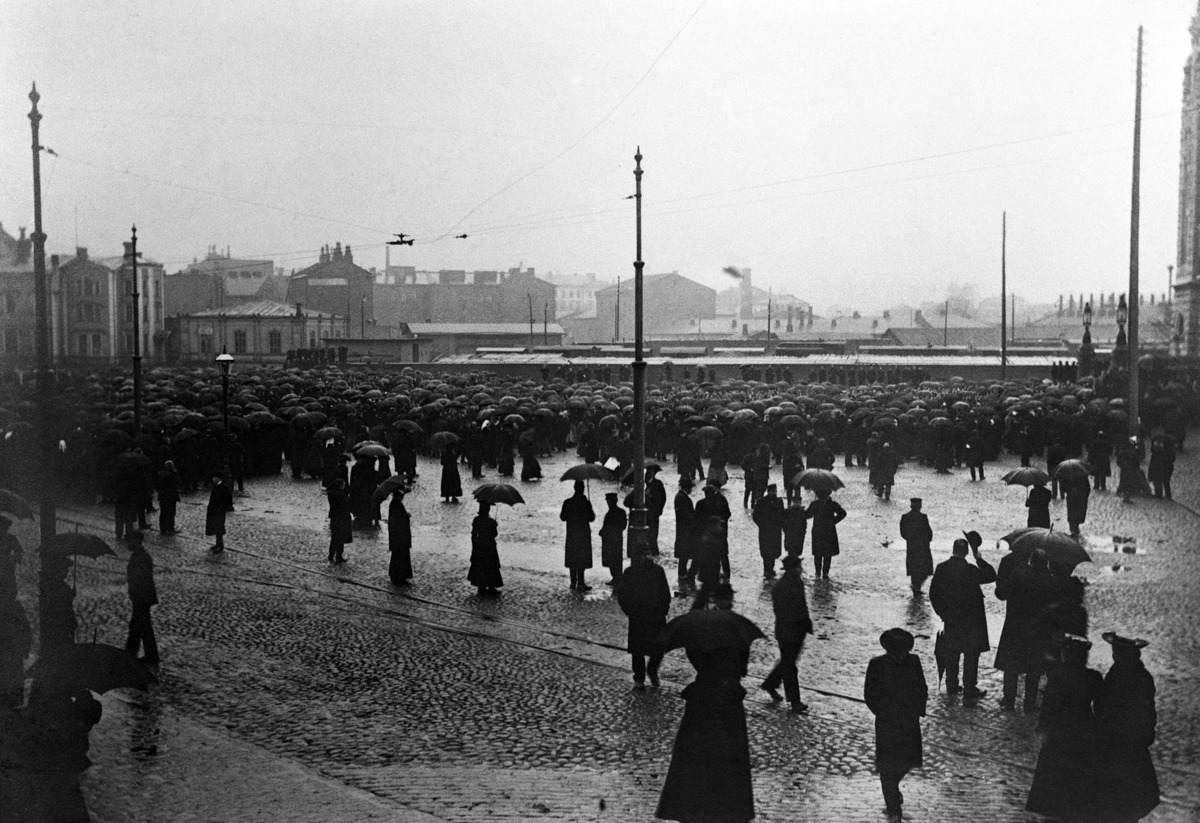
Suurlakko 30
sisällön kuvaus: Suurlakko 30.10 - 6.11.1905: Ensimmäinen kansalaiskokous Rautatientorilla. mustavalkoinen
Kuvaaja: Rundman, Emil, valokuvaaja
Ajankohta: kuvausaika 190511
Paikka: Suomi, Uusimaa, Helsinki, Kluuvi Helsinki, Rautatientori
Aiheet: autonomian aika sortovuodet, työtaistelut lakot, sateenvarjot, joukkoliikkeet, tunteet isänmaallisuus